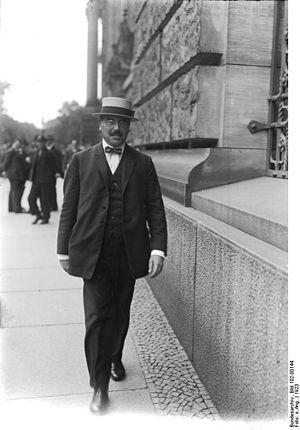
Rudolf Hilferding est un homme politique, théoricien et économiste socialiste autrichien puis allemand, né le 10 août 1877 à Vienne et mort le 11 février 1941 à Paris.